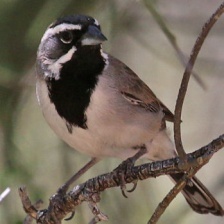
Species: BLACK-THROATED SPARROW
Scientific name: AMPHISPIZA BILINEATA